Selam Musai

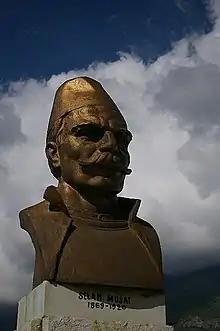
Selam Musai Statue

Selam Musa Salaria or Selam Musai (1857–1920) was one of the Albanian military leaders of the Vlora War. He died fighting at the advanced age of 63. Posthumously he was awarded the People's Hero of Albania medal.